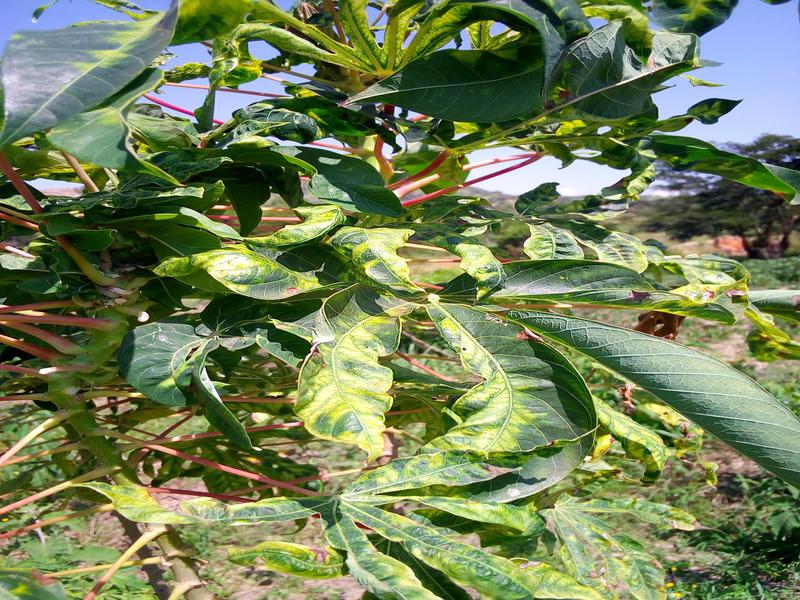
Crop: cassava
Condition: mosaic_disease